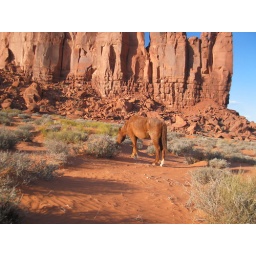
Free range country. Horses and cattle roam around eating and getting in the way of cars.